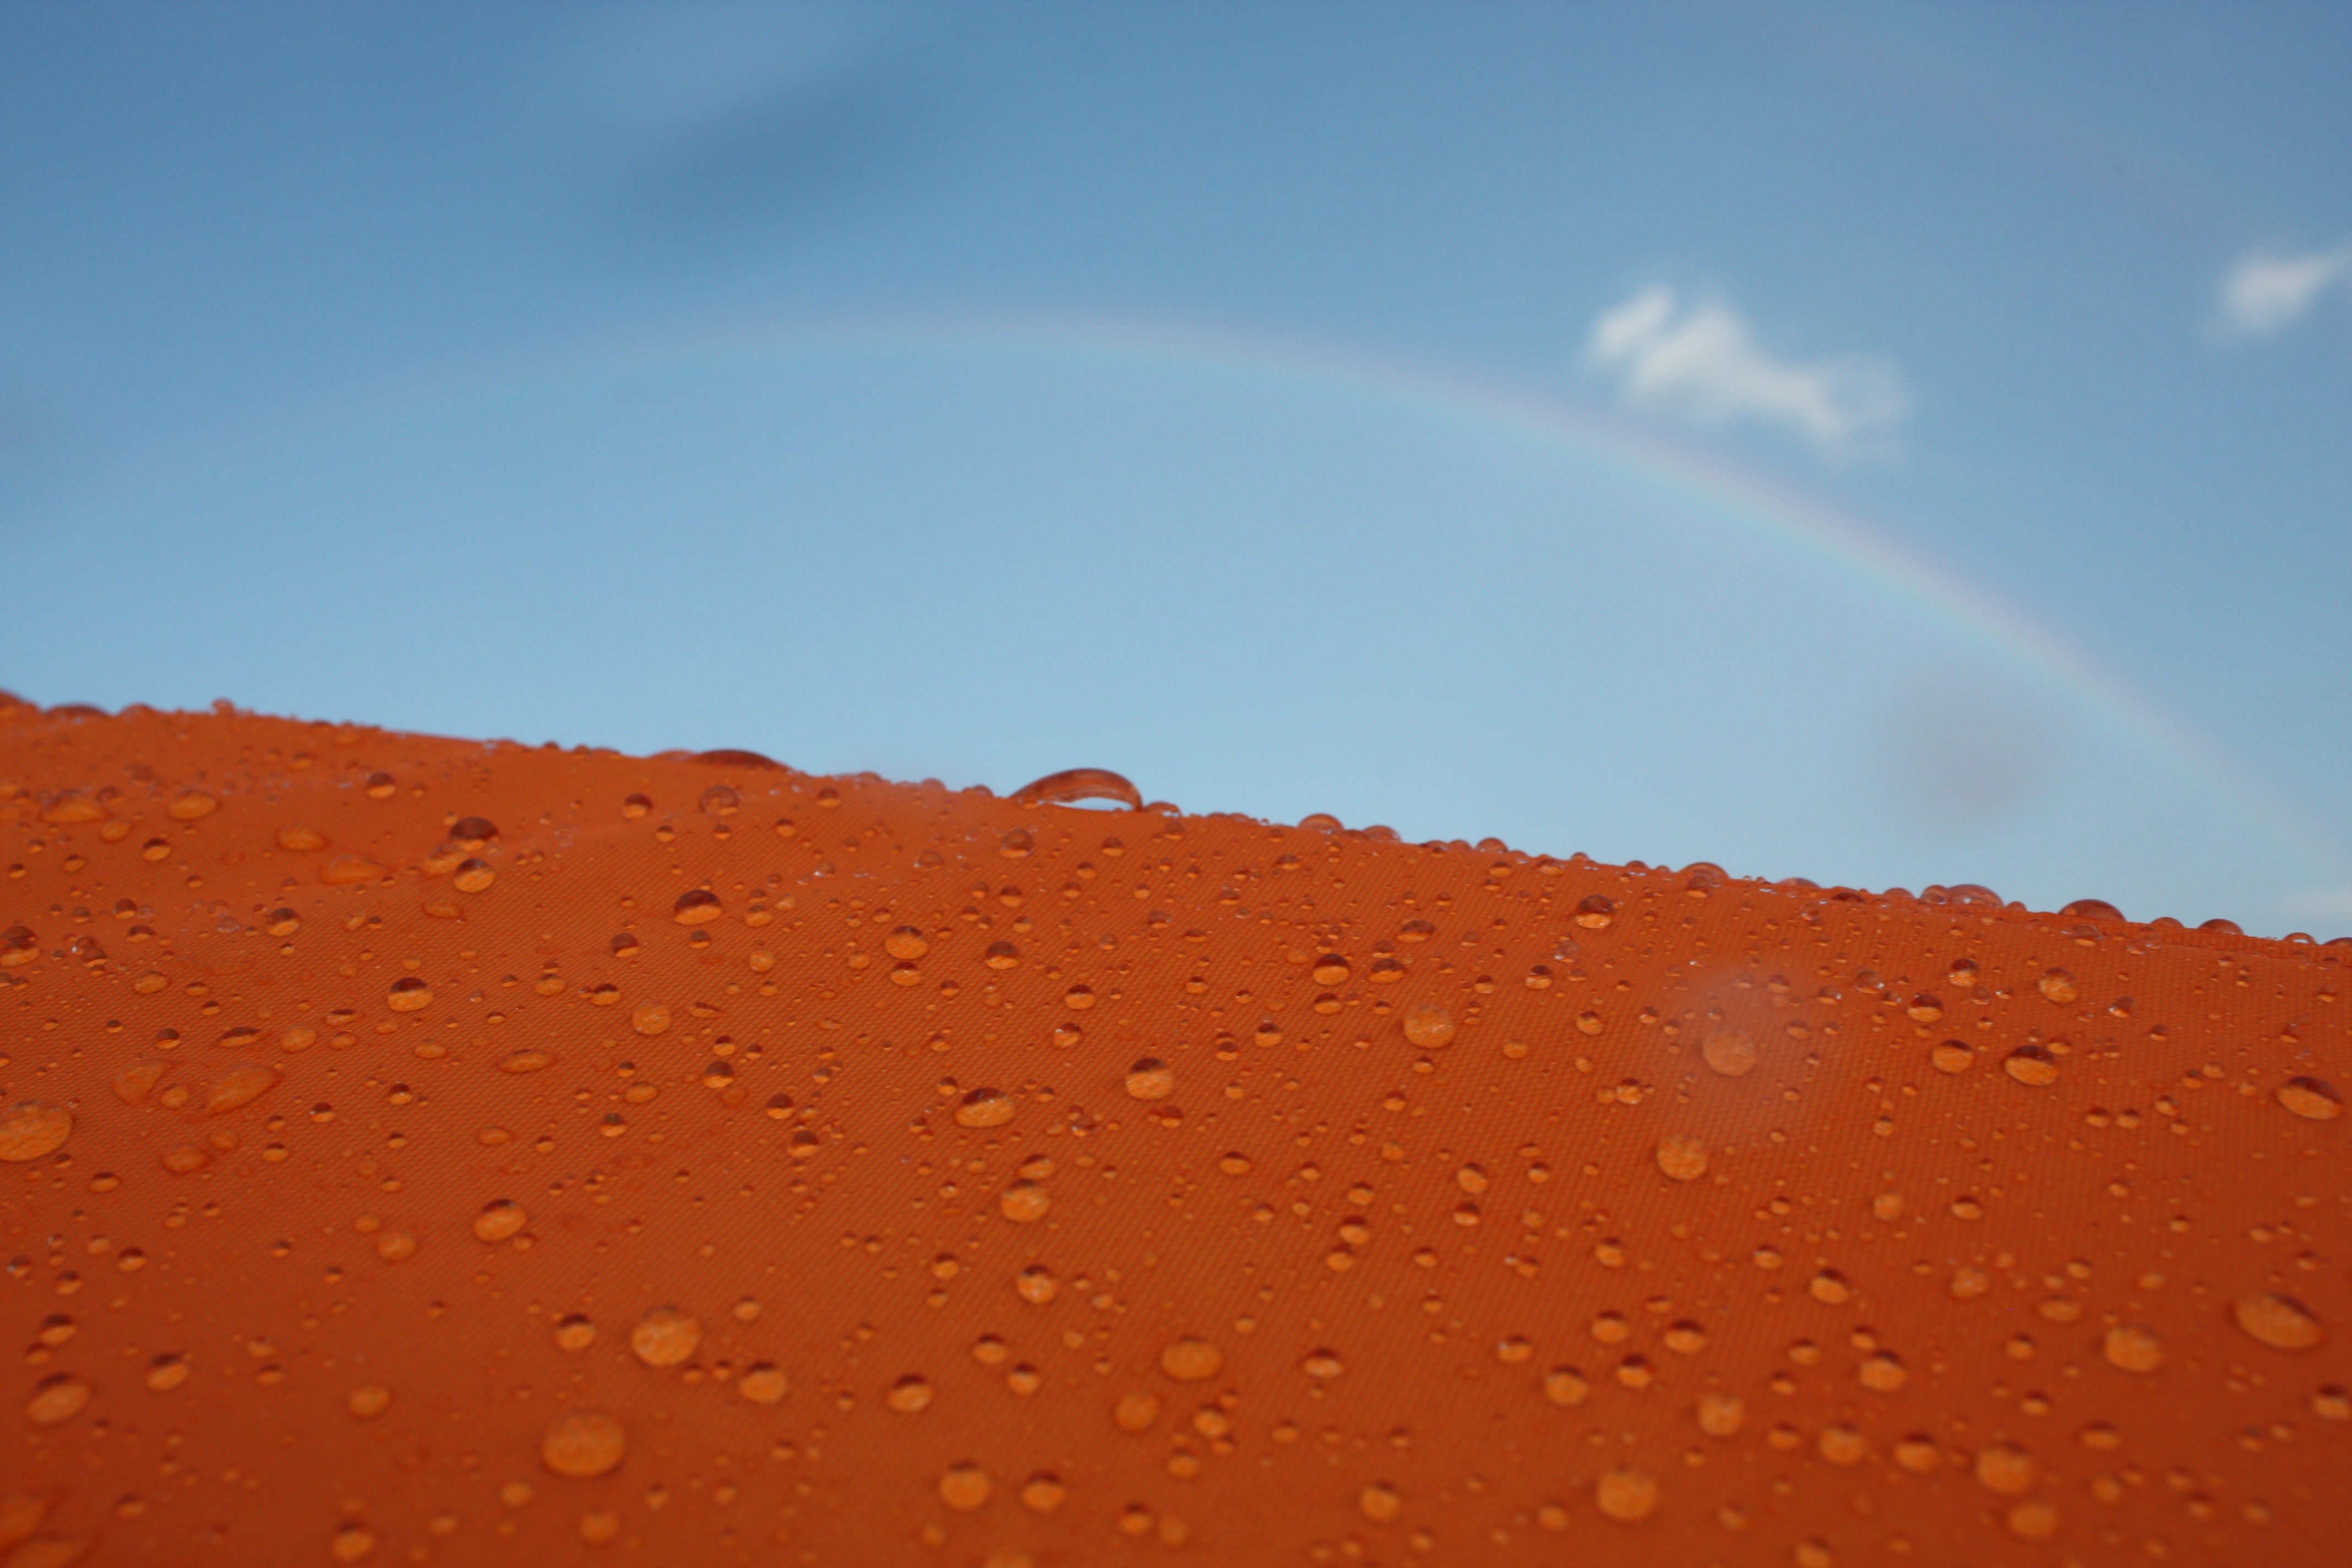
landscape, water, sand, horizon, drop, sky, field, rain, desert, orange, soil, closeup, plain, rainbow, grassland, plateau, drops, day, habitat, sahara, sunny day, landform, erg, natural environment, geographical feature, aeolian landform